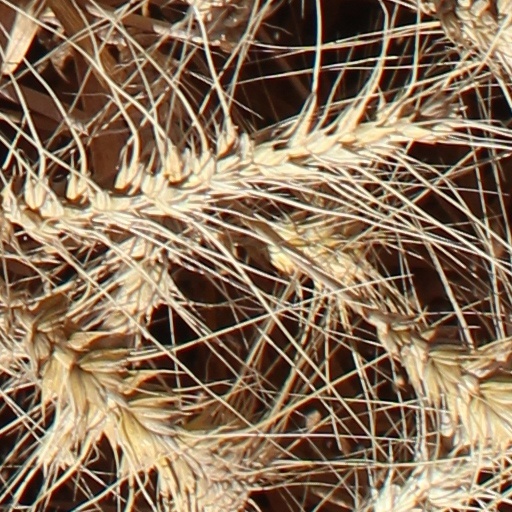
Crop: wheat